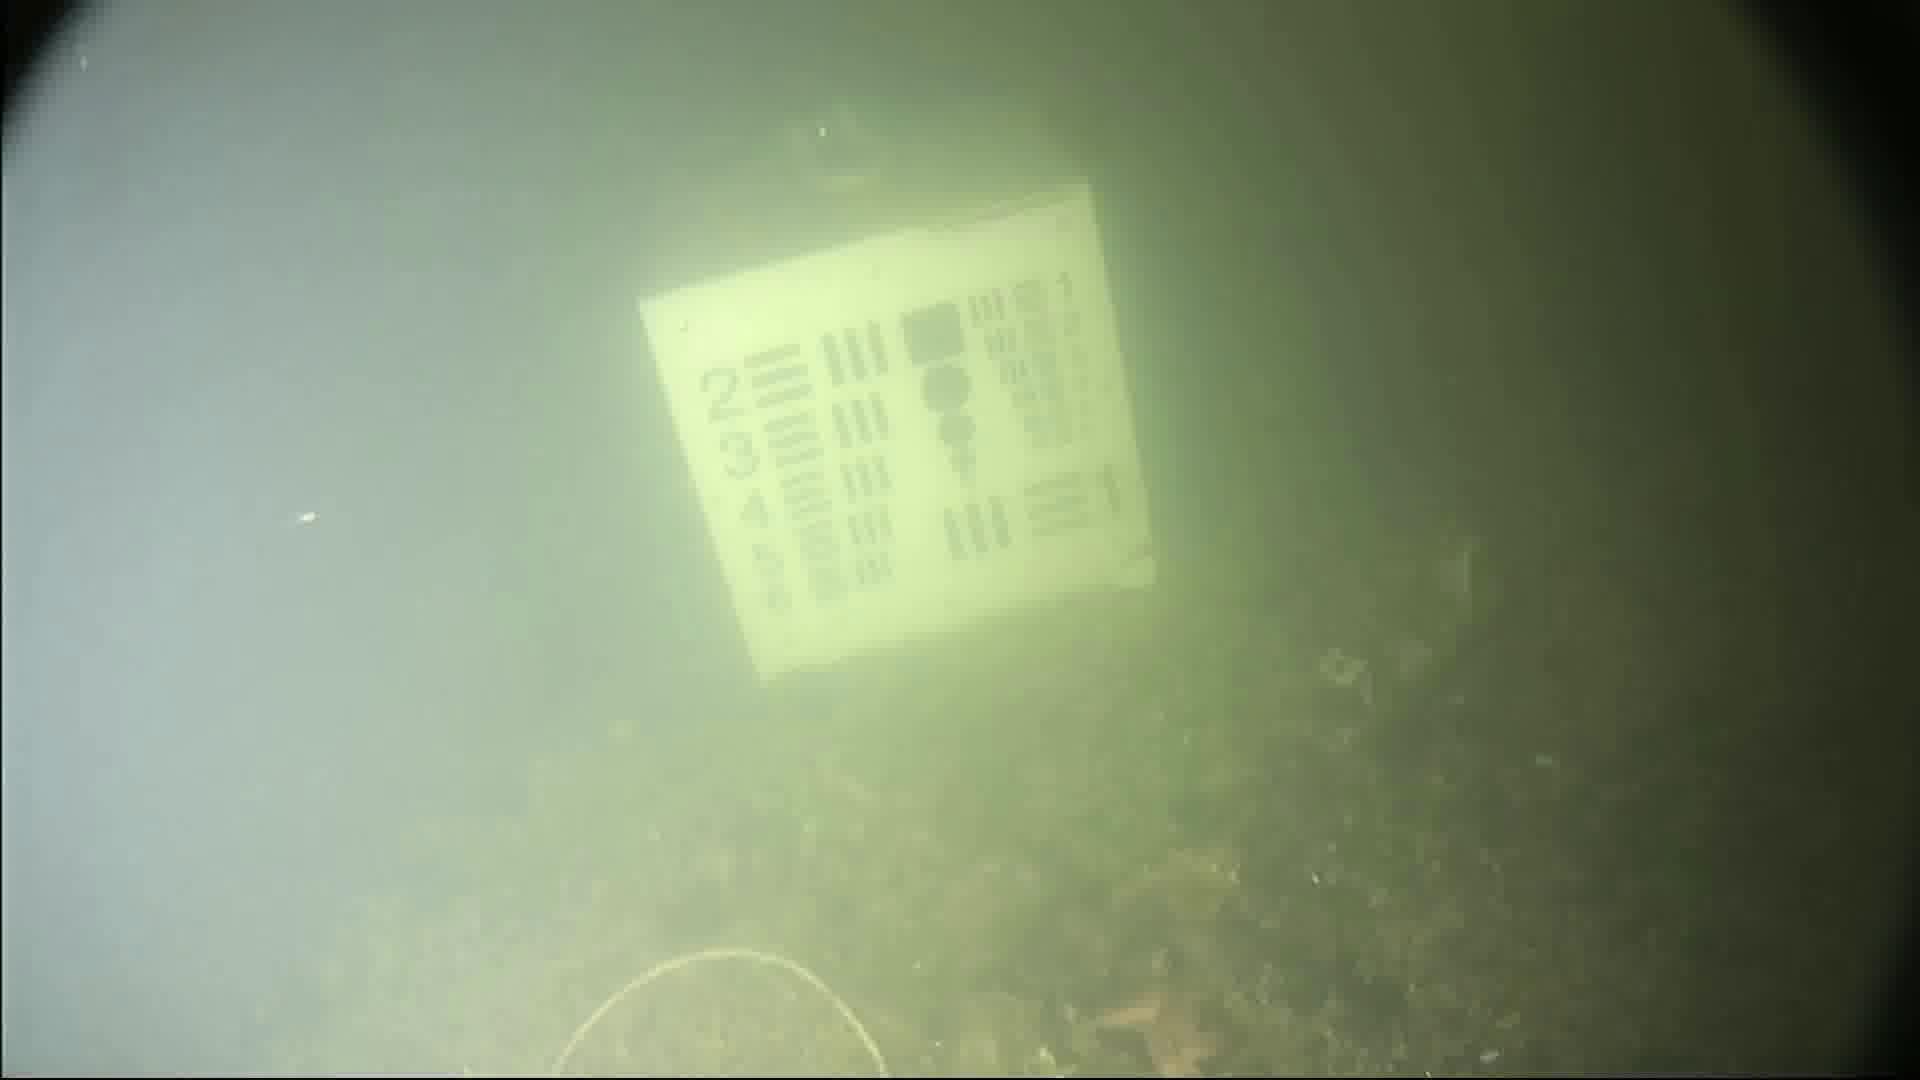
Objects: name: starfish